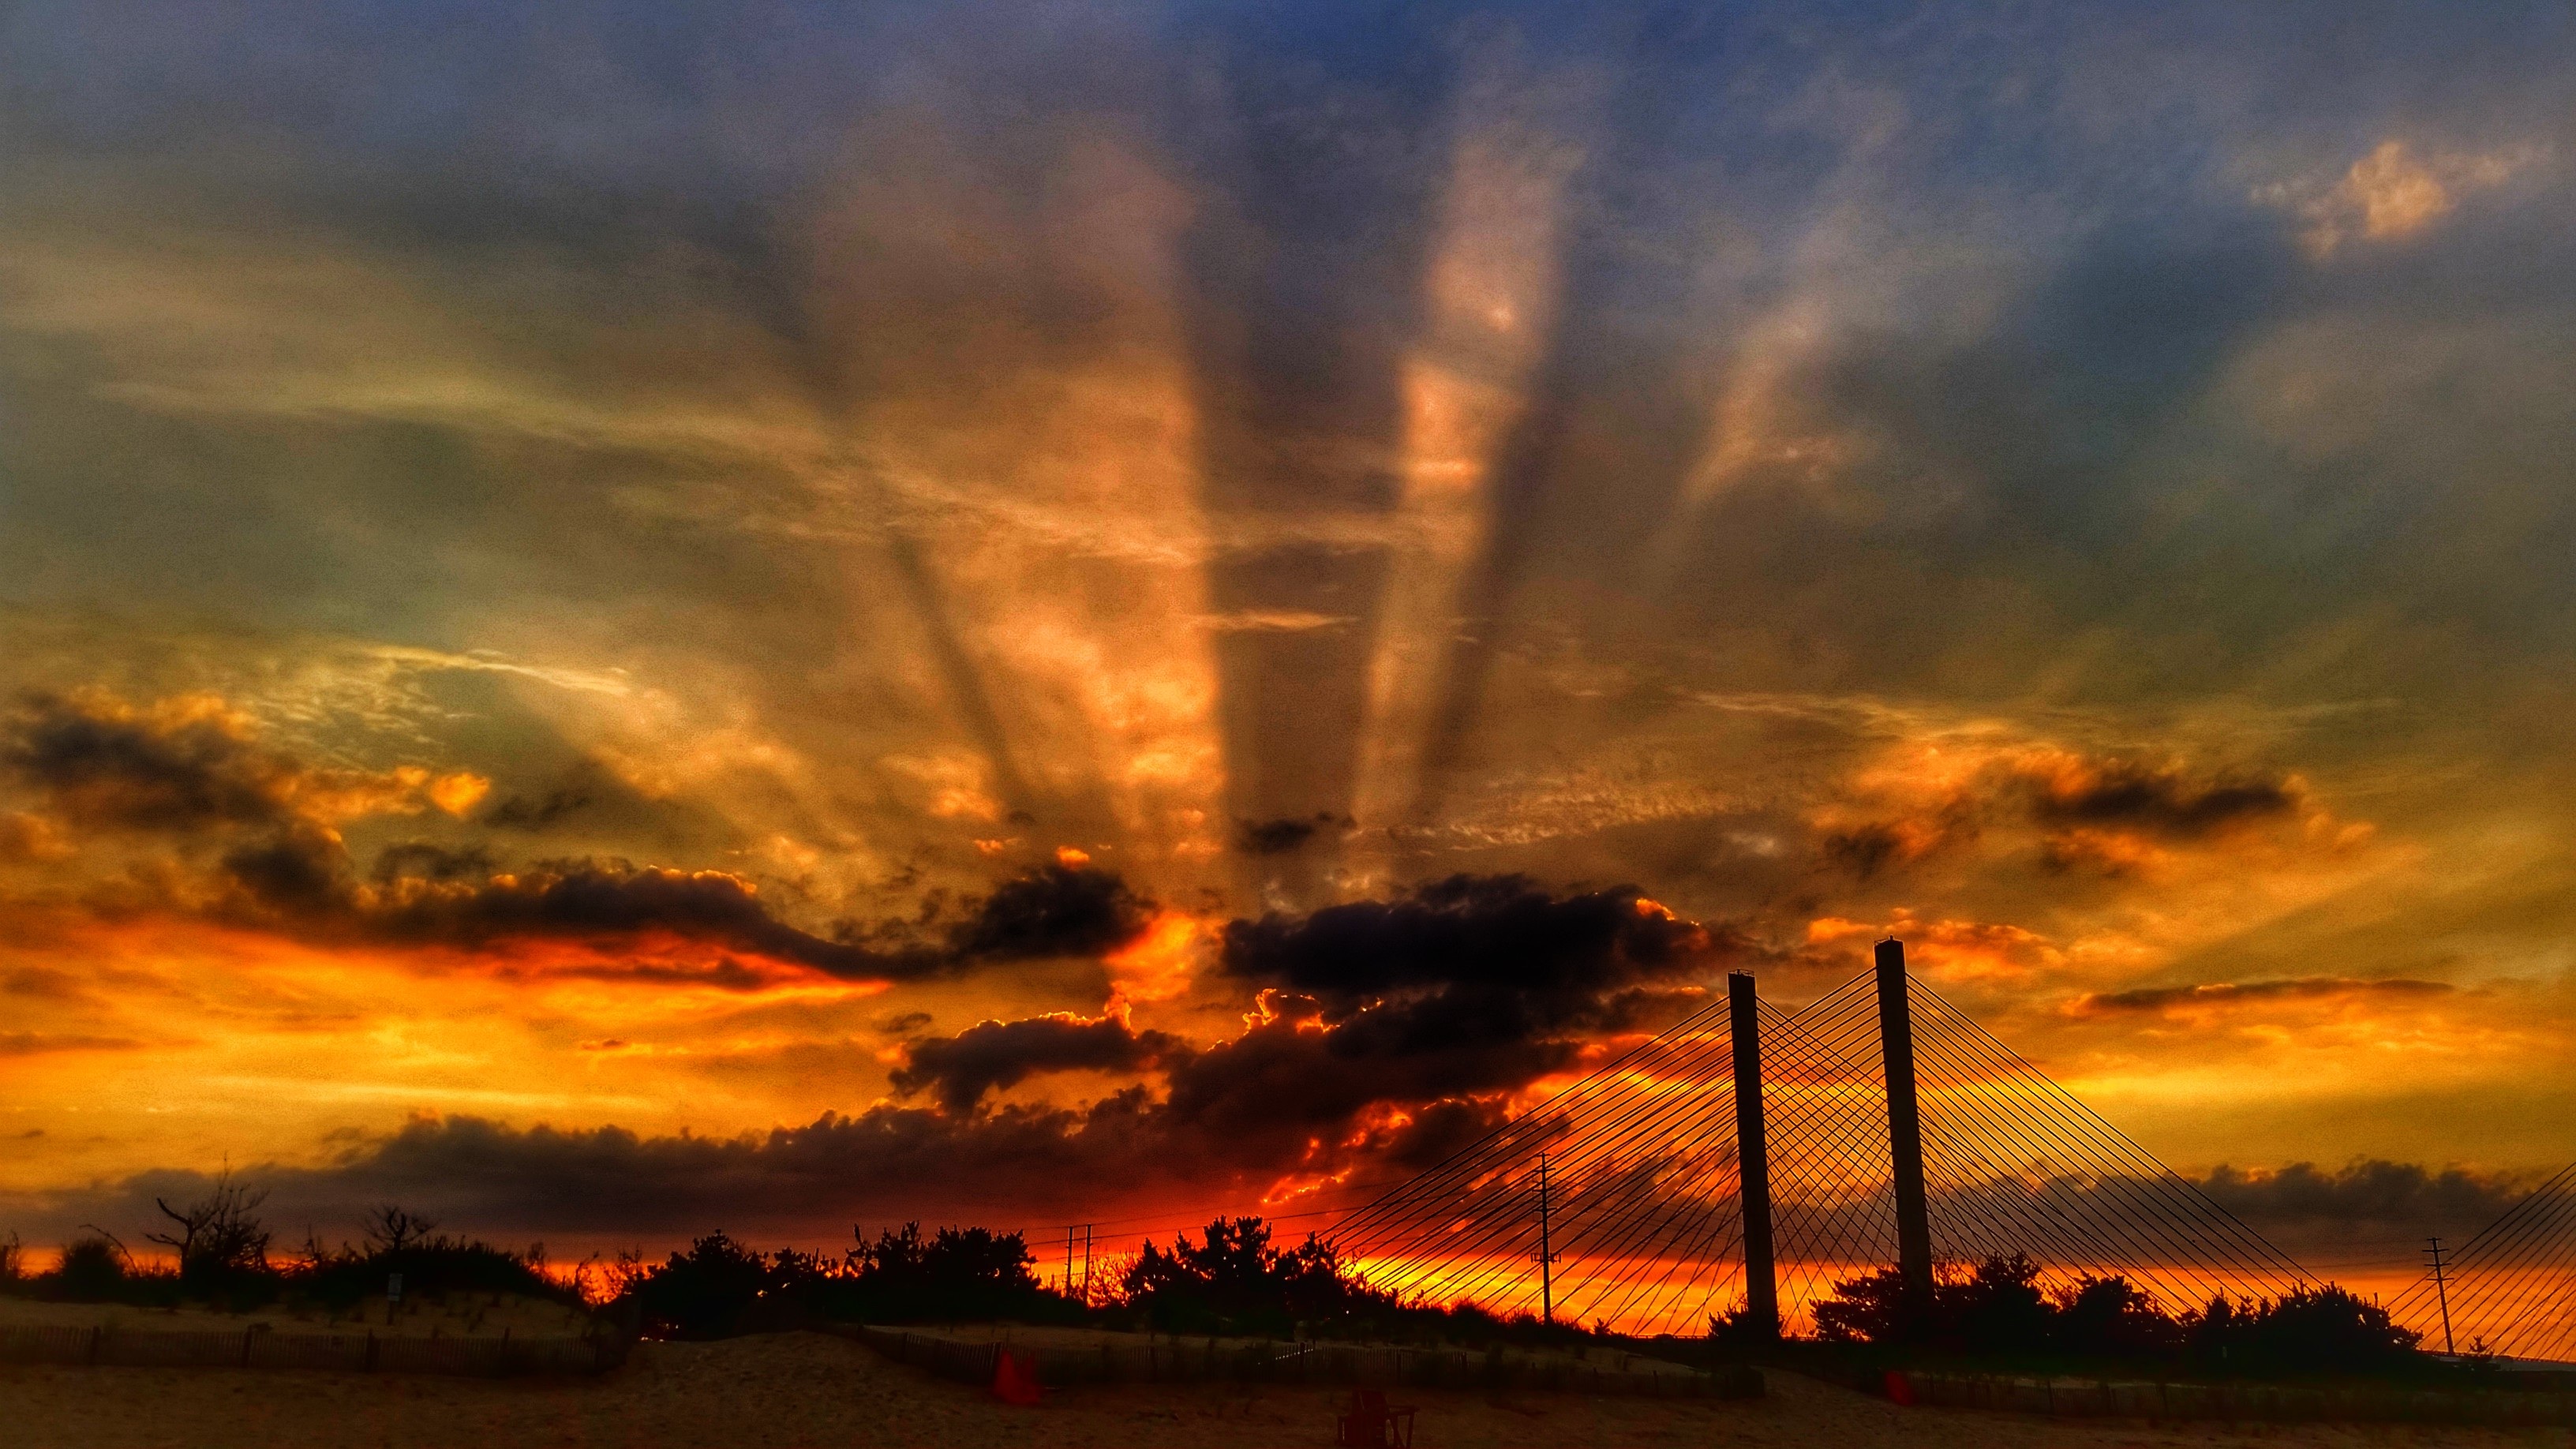
horizon, cloud, sky, sunrise, sunset, prairie, sunlight, morning, dawn, atmosphere, dusk, evening, afterglow, meteorological phenomenon, atmospheric phenomenon, red sky at morning